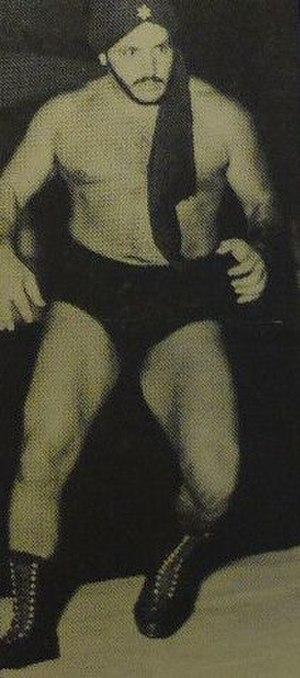
Scott Casey sur un programme de catch du 29 décembre 1975.